Samia tribe

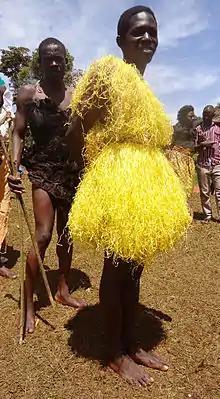
Samia Bagwe of Uganda

Samia speaking people live in Western Kenya and Eastern Uganda. They are composed of several clans and their ancient economic activities include fishing in Lake Victoria and other rivers such as River Sio, crop farming ("obulimi"), and animal farming ("obutuki").